Journals of Expeditions of Discovery into Central Australia

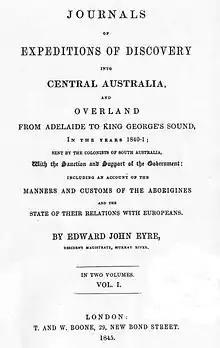
Frontispiece from the first edition

Journals of Expeditions of Discovery into Central Australia is a Non-fiction novel written by the named explorer and colonist of the early Australia and other varies British colonies, Edward John Eyre. The main content of this book is derived from the travelogue of Mr. Eyre’s one year expedition trip started from Adelaide into mainland of the country and ended after he boarded a ship in King George’s Sound heading back to Adelaide. After returning, Eyre were suggesting to the Governor George Gipps the idea to lead another exploration from Moreton Bay to Port Essington but was instead appointed to resident magistrate and protector of Aborigines at River Murray and the experience and knowledge of dealing with the Aboriginals from this position form the basis of the sections of Account of the Manners and Customs of the Aborigines and the State of Their Relations with Europeans part of the book.